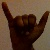
The image shows a hand gesture representing the letter 'Y' in Indian Sign Language.